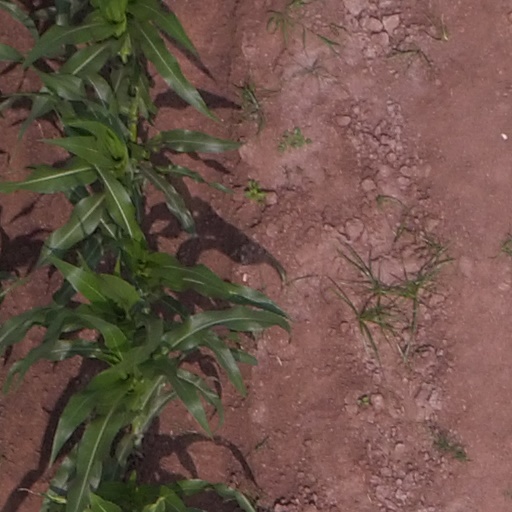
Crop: maize; corn